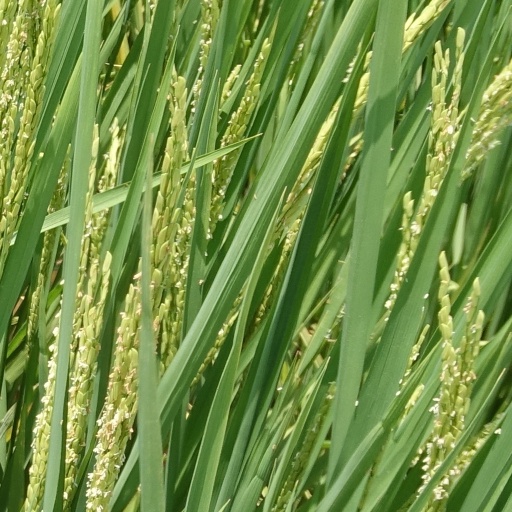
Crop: rice